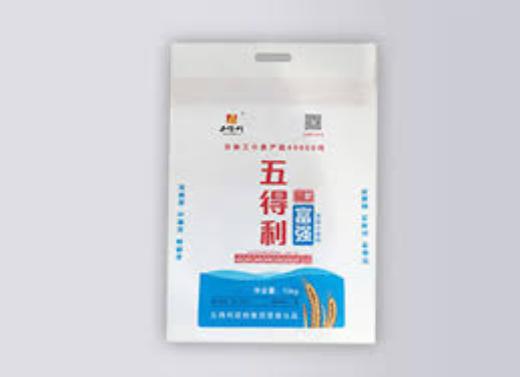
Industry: Food